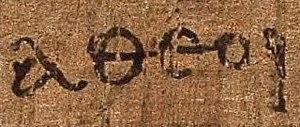
Au sens large, l'athéisme est défini comme l'absence ou le refus de toute croyance en quelque divinité que ce soit. Le terme s'oppose donc au théisme, toutefois cette définition ainsi posée ne permet pas de le distinguer clairement de l'agnosticisme, de l'antithéisme et de l'apathéisme avec lesquels il peut être confondu. Ainsi, l'athéisme se définit aussi dans un sens plus restreint comme la doctrine qui nie l'existence de Dieu en particulier d'un Dieu unique et transcendant.
Augustin d'Hippone ou Saint Augustin, né le 13 novembre 354 à Thagaste, un municipe de la province d'Afrique, et mort le 28 août 430 à Hippone, est un philosophe et théologien chrétien romain de la classe aisée. Avec Ambroise de Milan, Jérôme de Stridon et Grégoire le Grand, il est l'un des quatre Pères de l'Église occidentale et l’un des trente-six docteurs de l’Église.